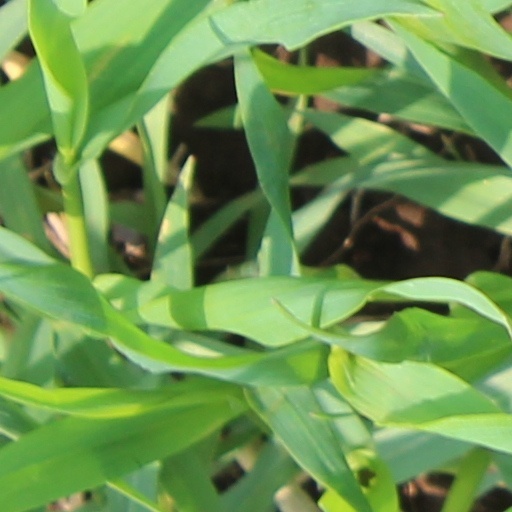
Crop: wheat